Ōfunato Station

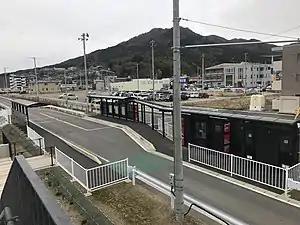
Ōfunato Station in November 2019

was a JR East railway station located in Ōfunato, Iwate Prefecture, Japan. The station was destroyed by the 2011 Tōhoku earthquake and tsunami and has now been replaced by a provisional bus rapid transit line.